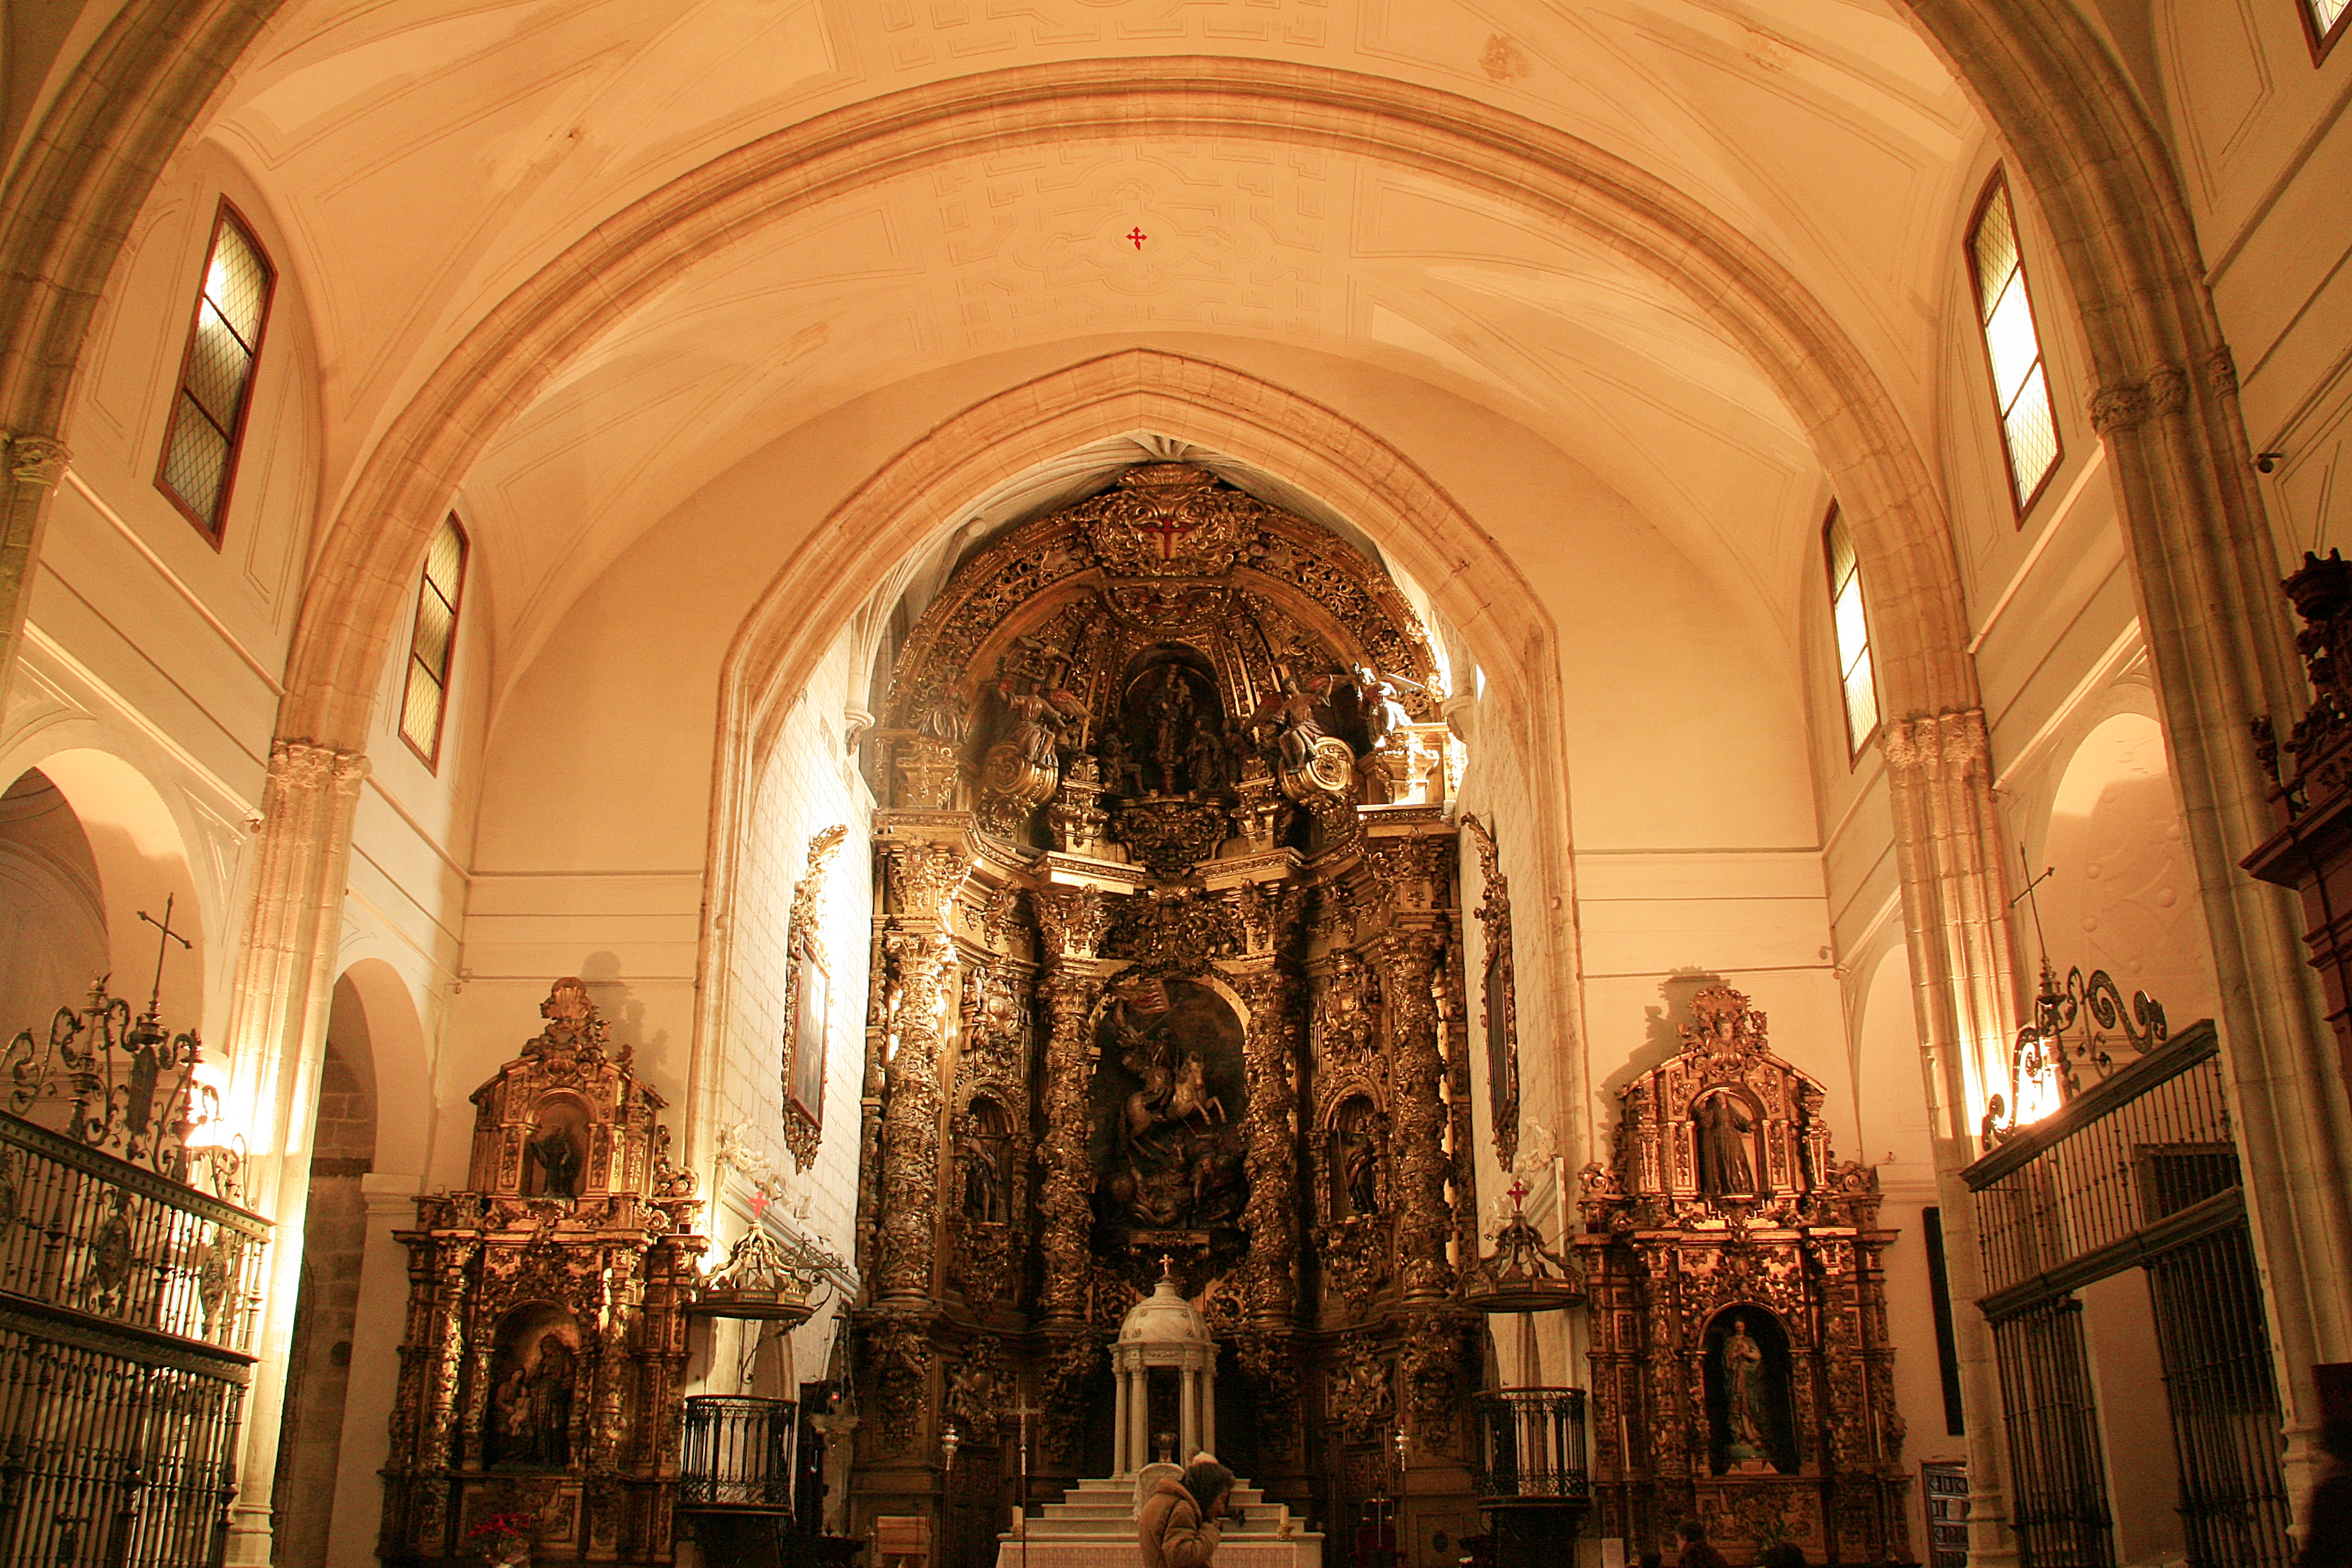
building, arch, church, cathedral, chapel, place of worship, synagogue, valladolid, iglesiadesantiago, barroco, basilica, middle ages, retablobarroco, ancient history